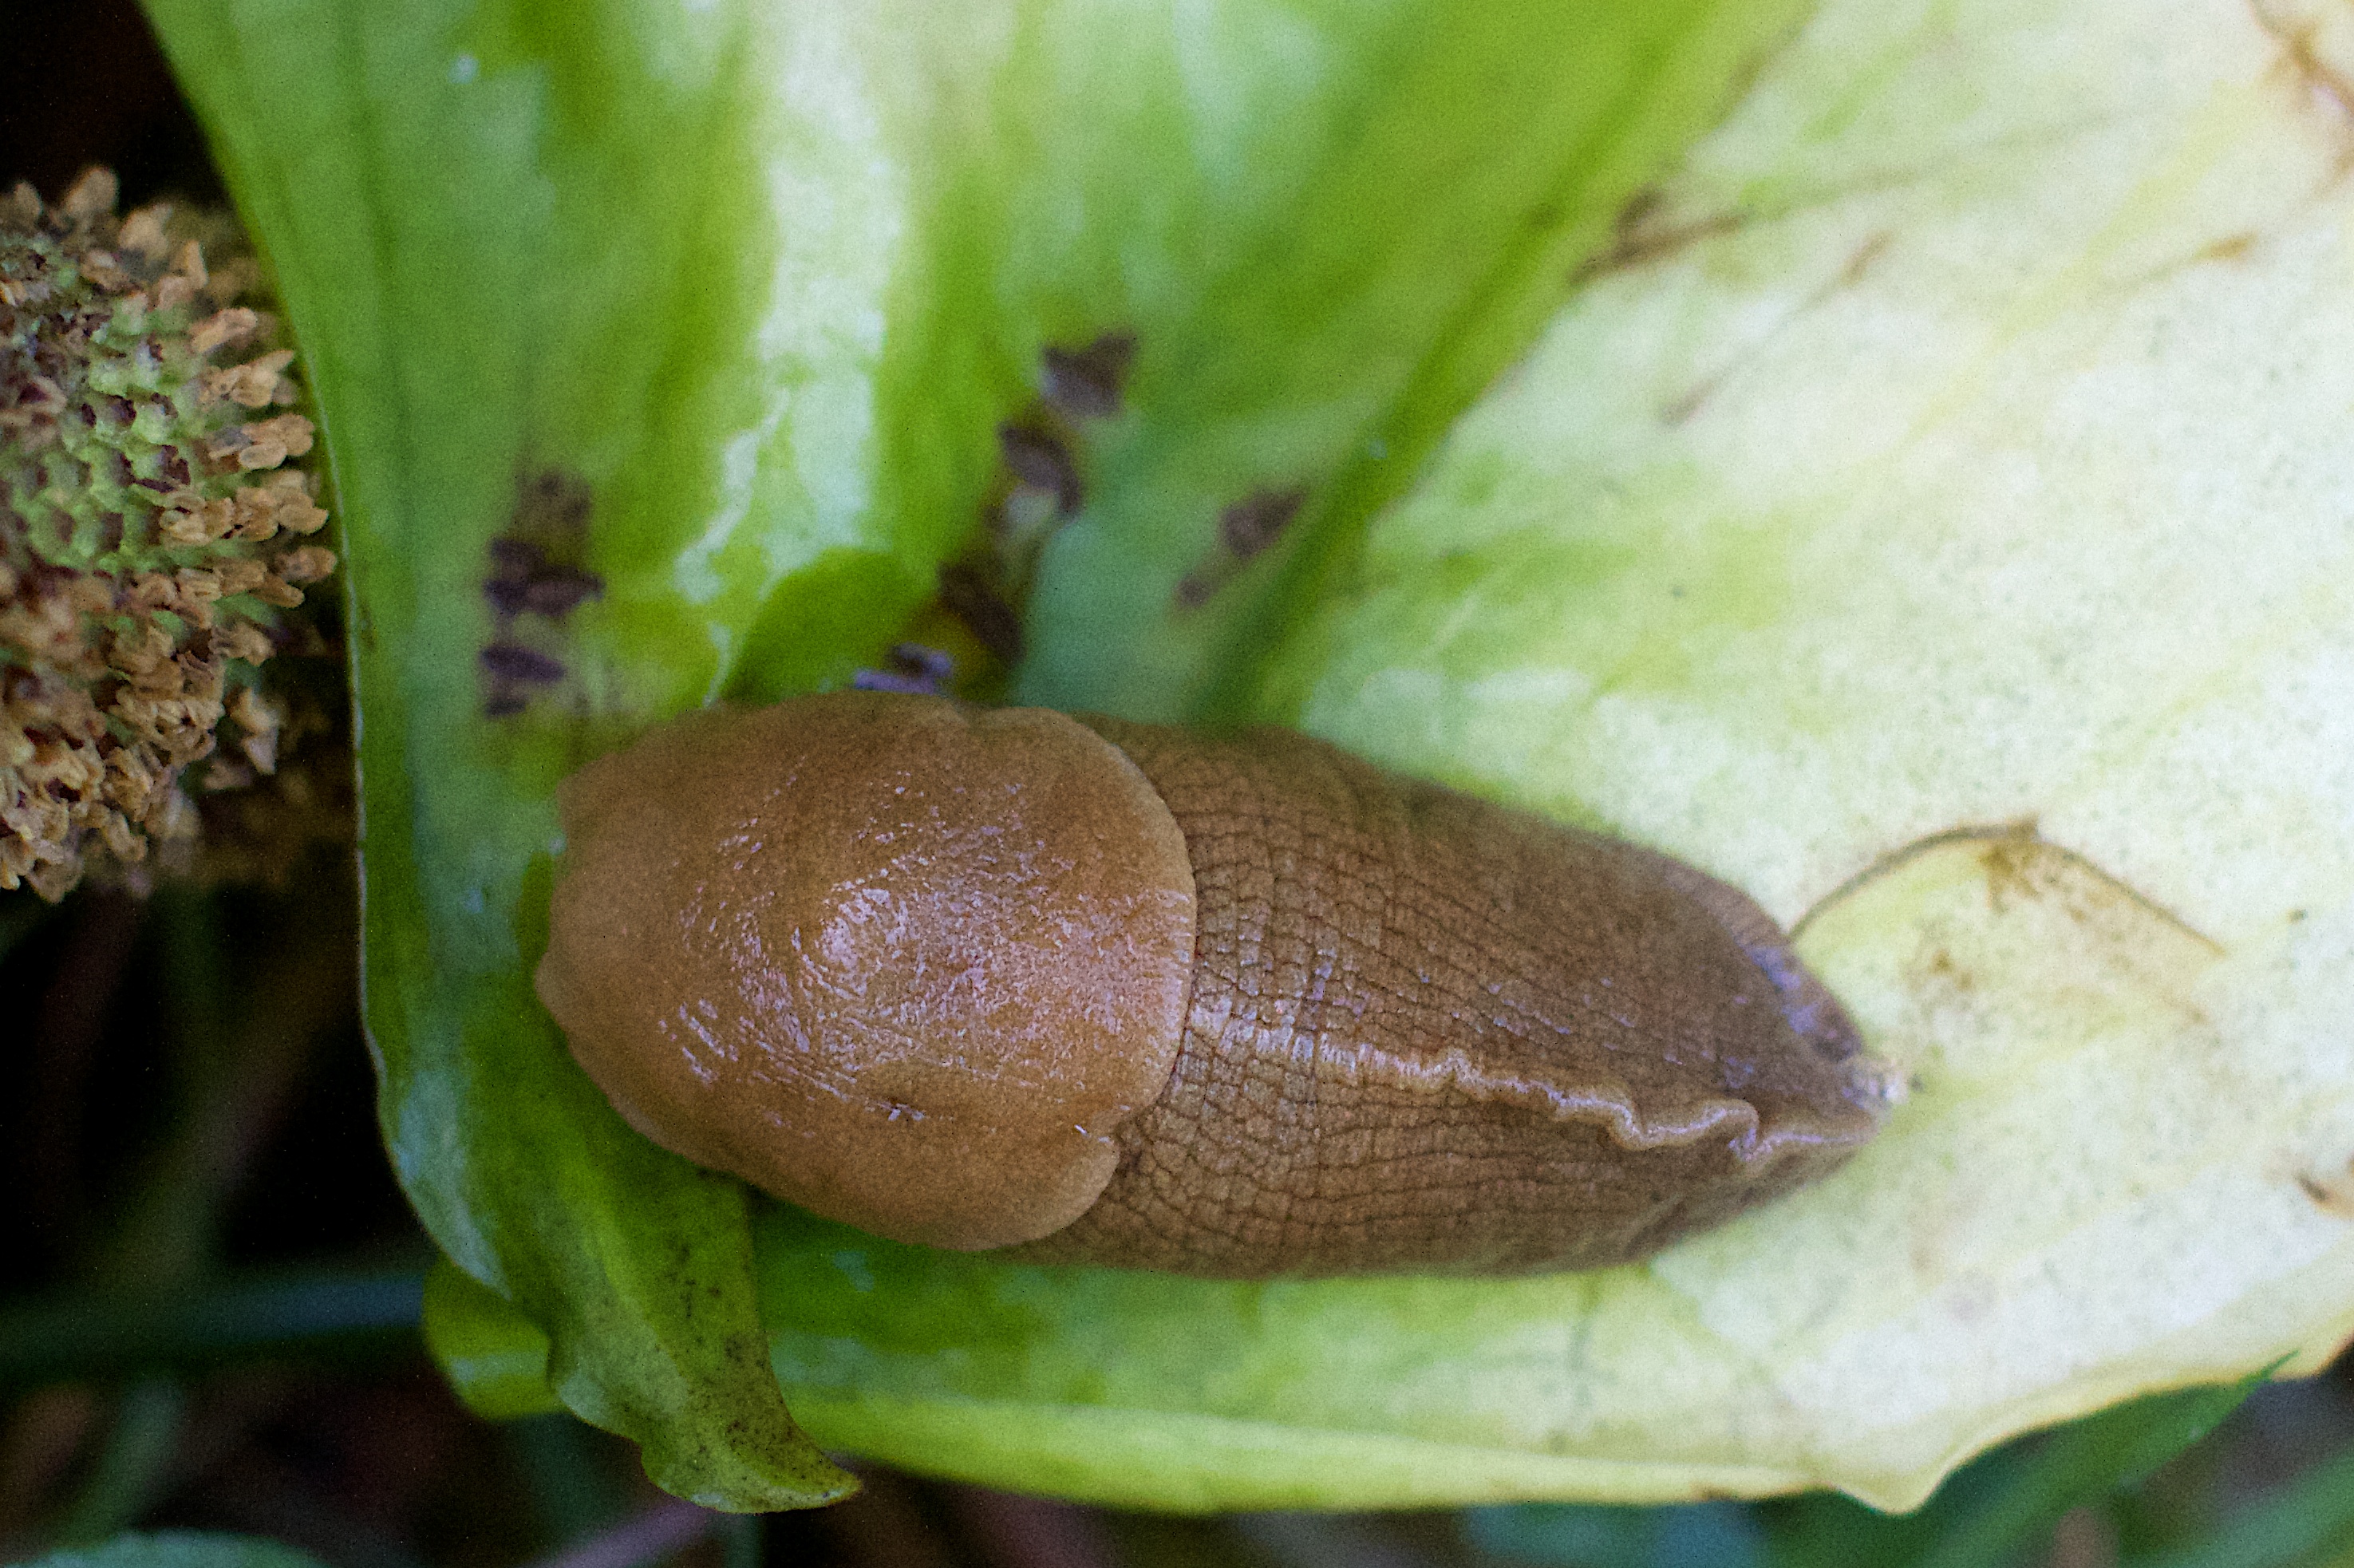
insect, fauna, invertebrate, snail, slug, macro photography, snails and slugs